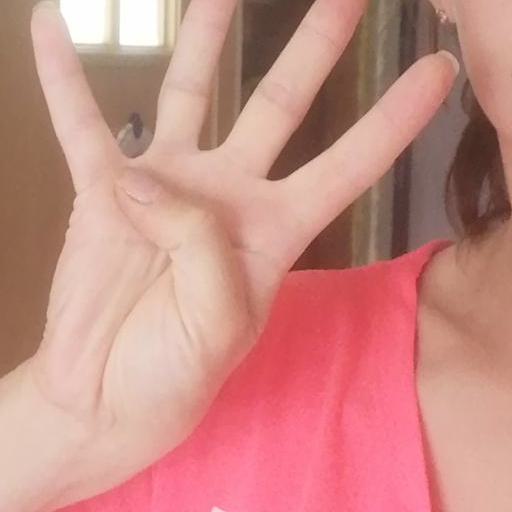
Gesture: four